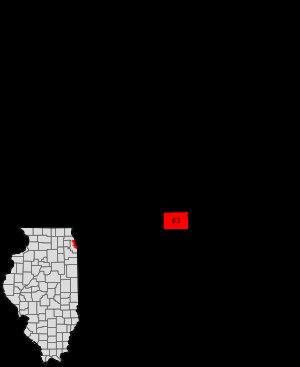
Gage Park est l'un des 77 secteurs communautaires de la ville de Chicago aux États-Unis.